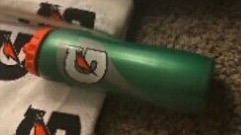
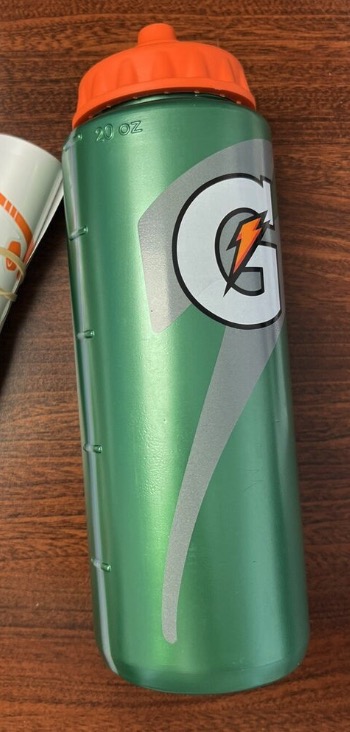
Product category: misc
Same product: yes